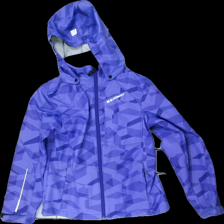
View: front
Type: Jacket
Category: Children
Brand: Everest
Colors: Purple
Material: 100% polyester
Pattern: Geometric print
Cut: Regular
Size: 158
Season: Spring
Stains: Minor
Price range: 50-100
Recommended usage: Reuse